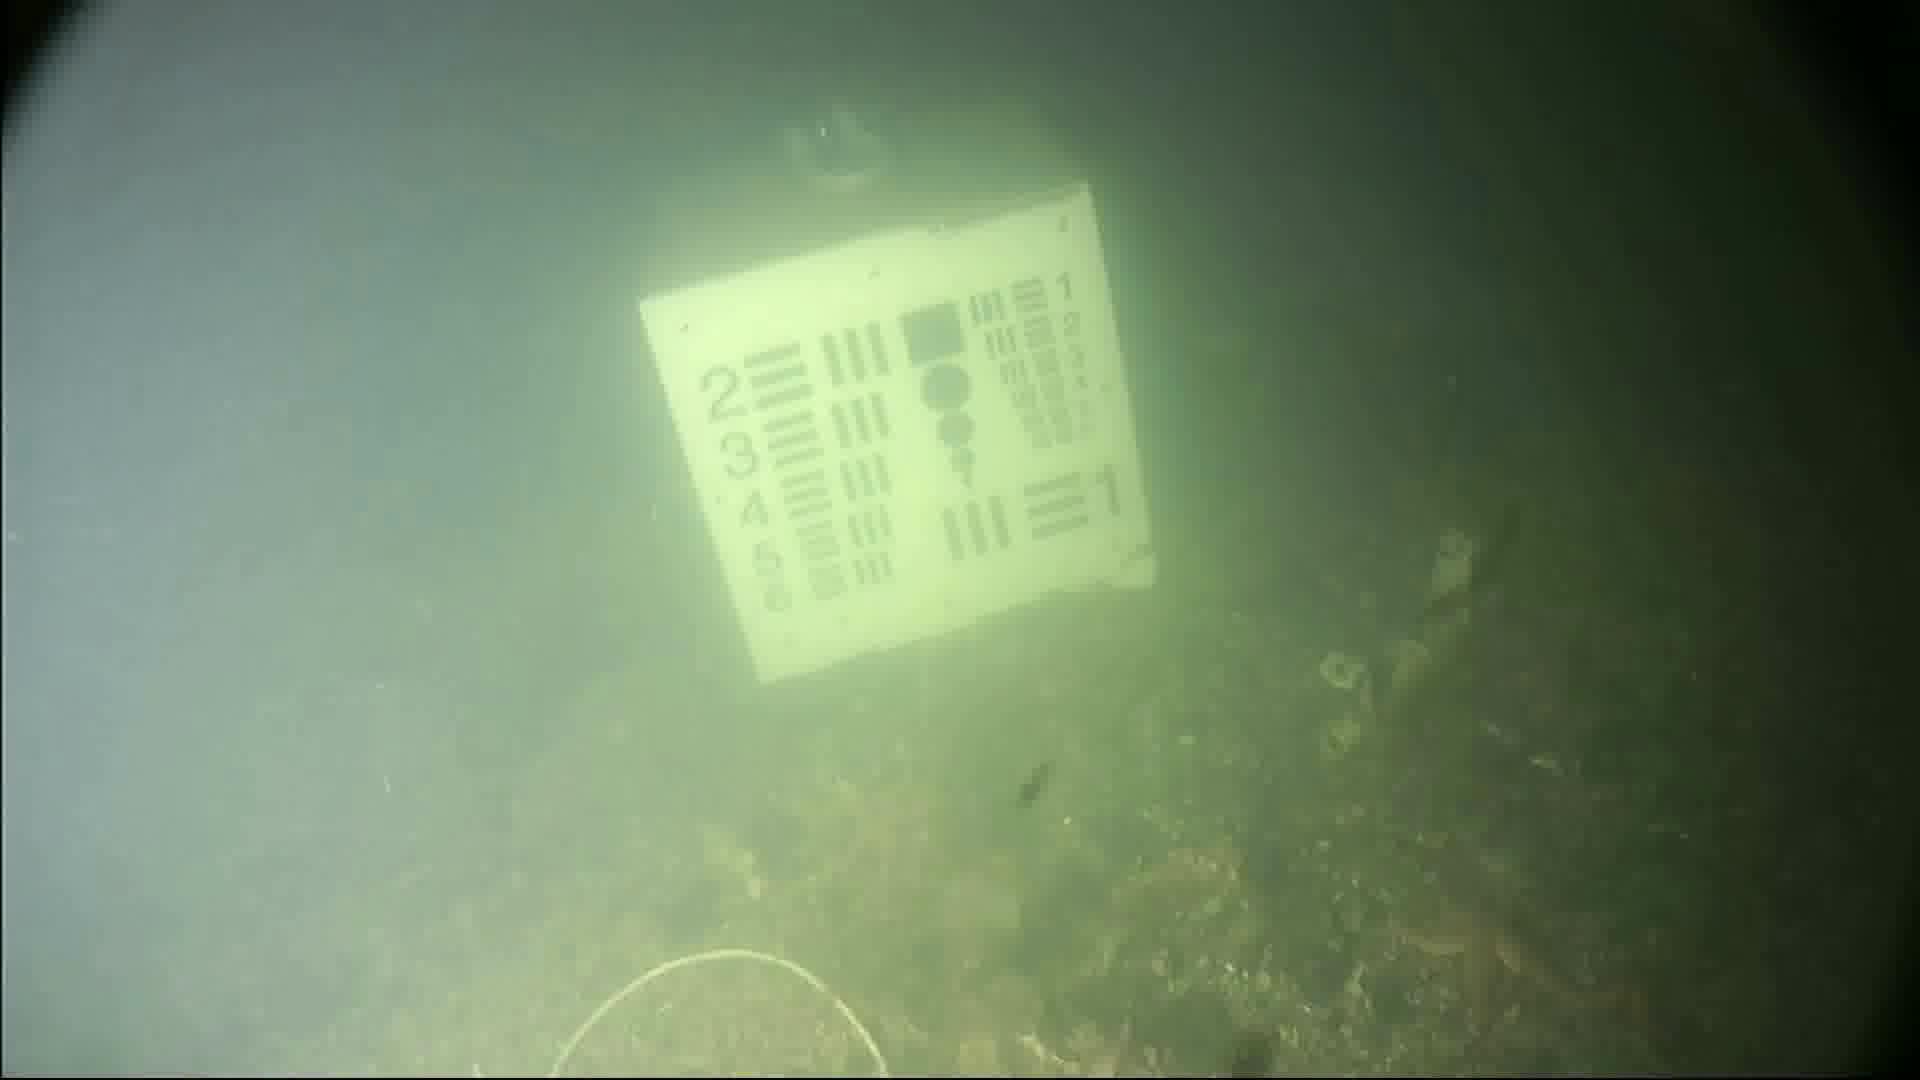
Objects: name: starfish